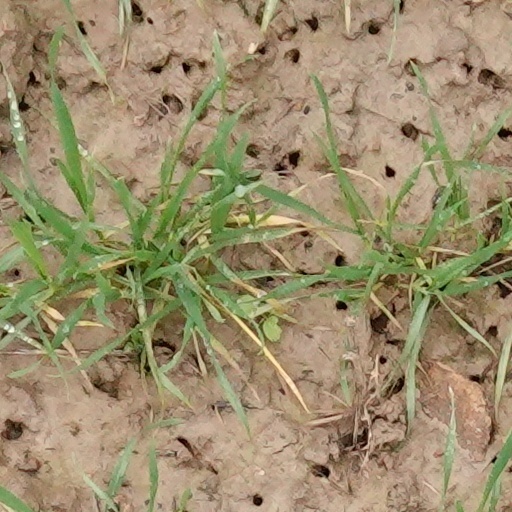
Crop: wheat